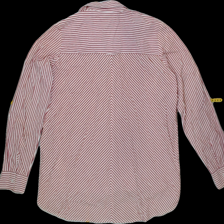
View: back
Type: Shirt
Category: Ladies
Brand: Hamton Republic (Kappahl)
Colors: Red, White
Material: 100%cotton
Pattern: Striped
Size: S
Trend: No trend
Stains: No
Price range: 50-100
Recommended usage: Reuse